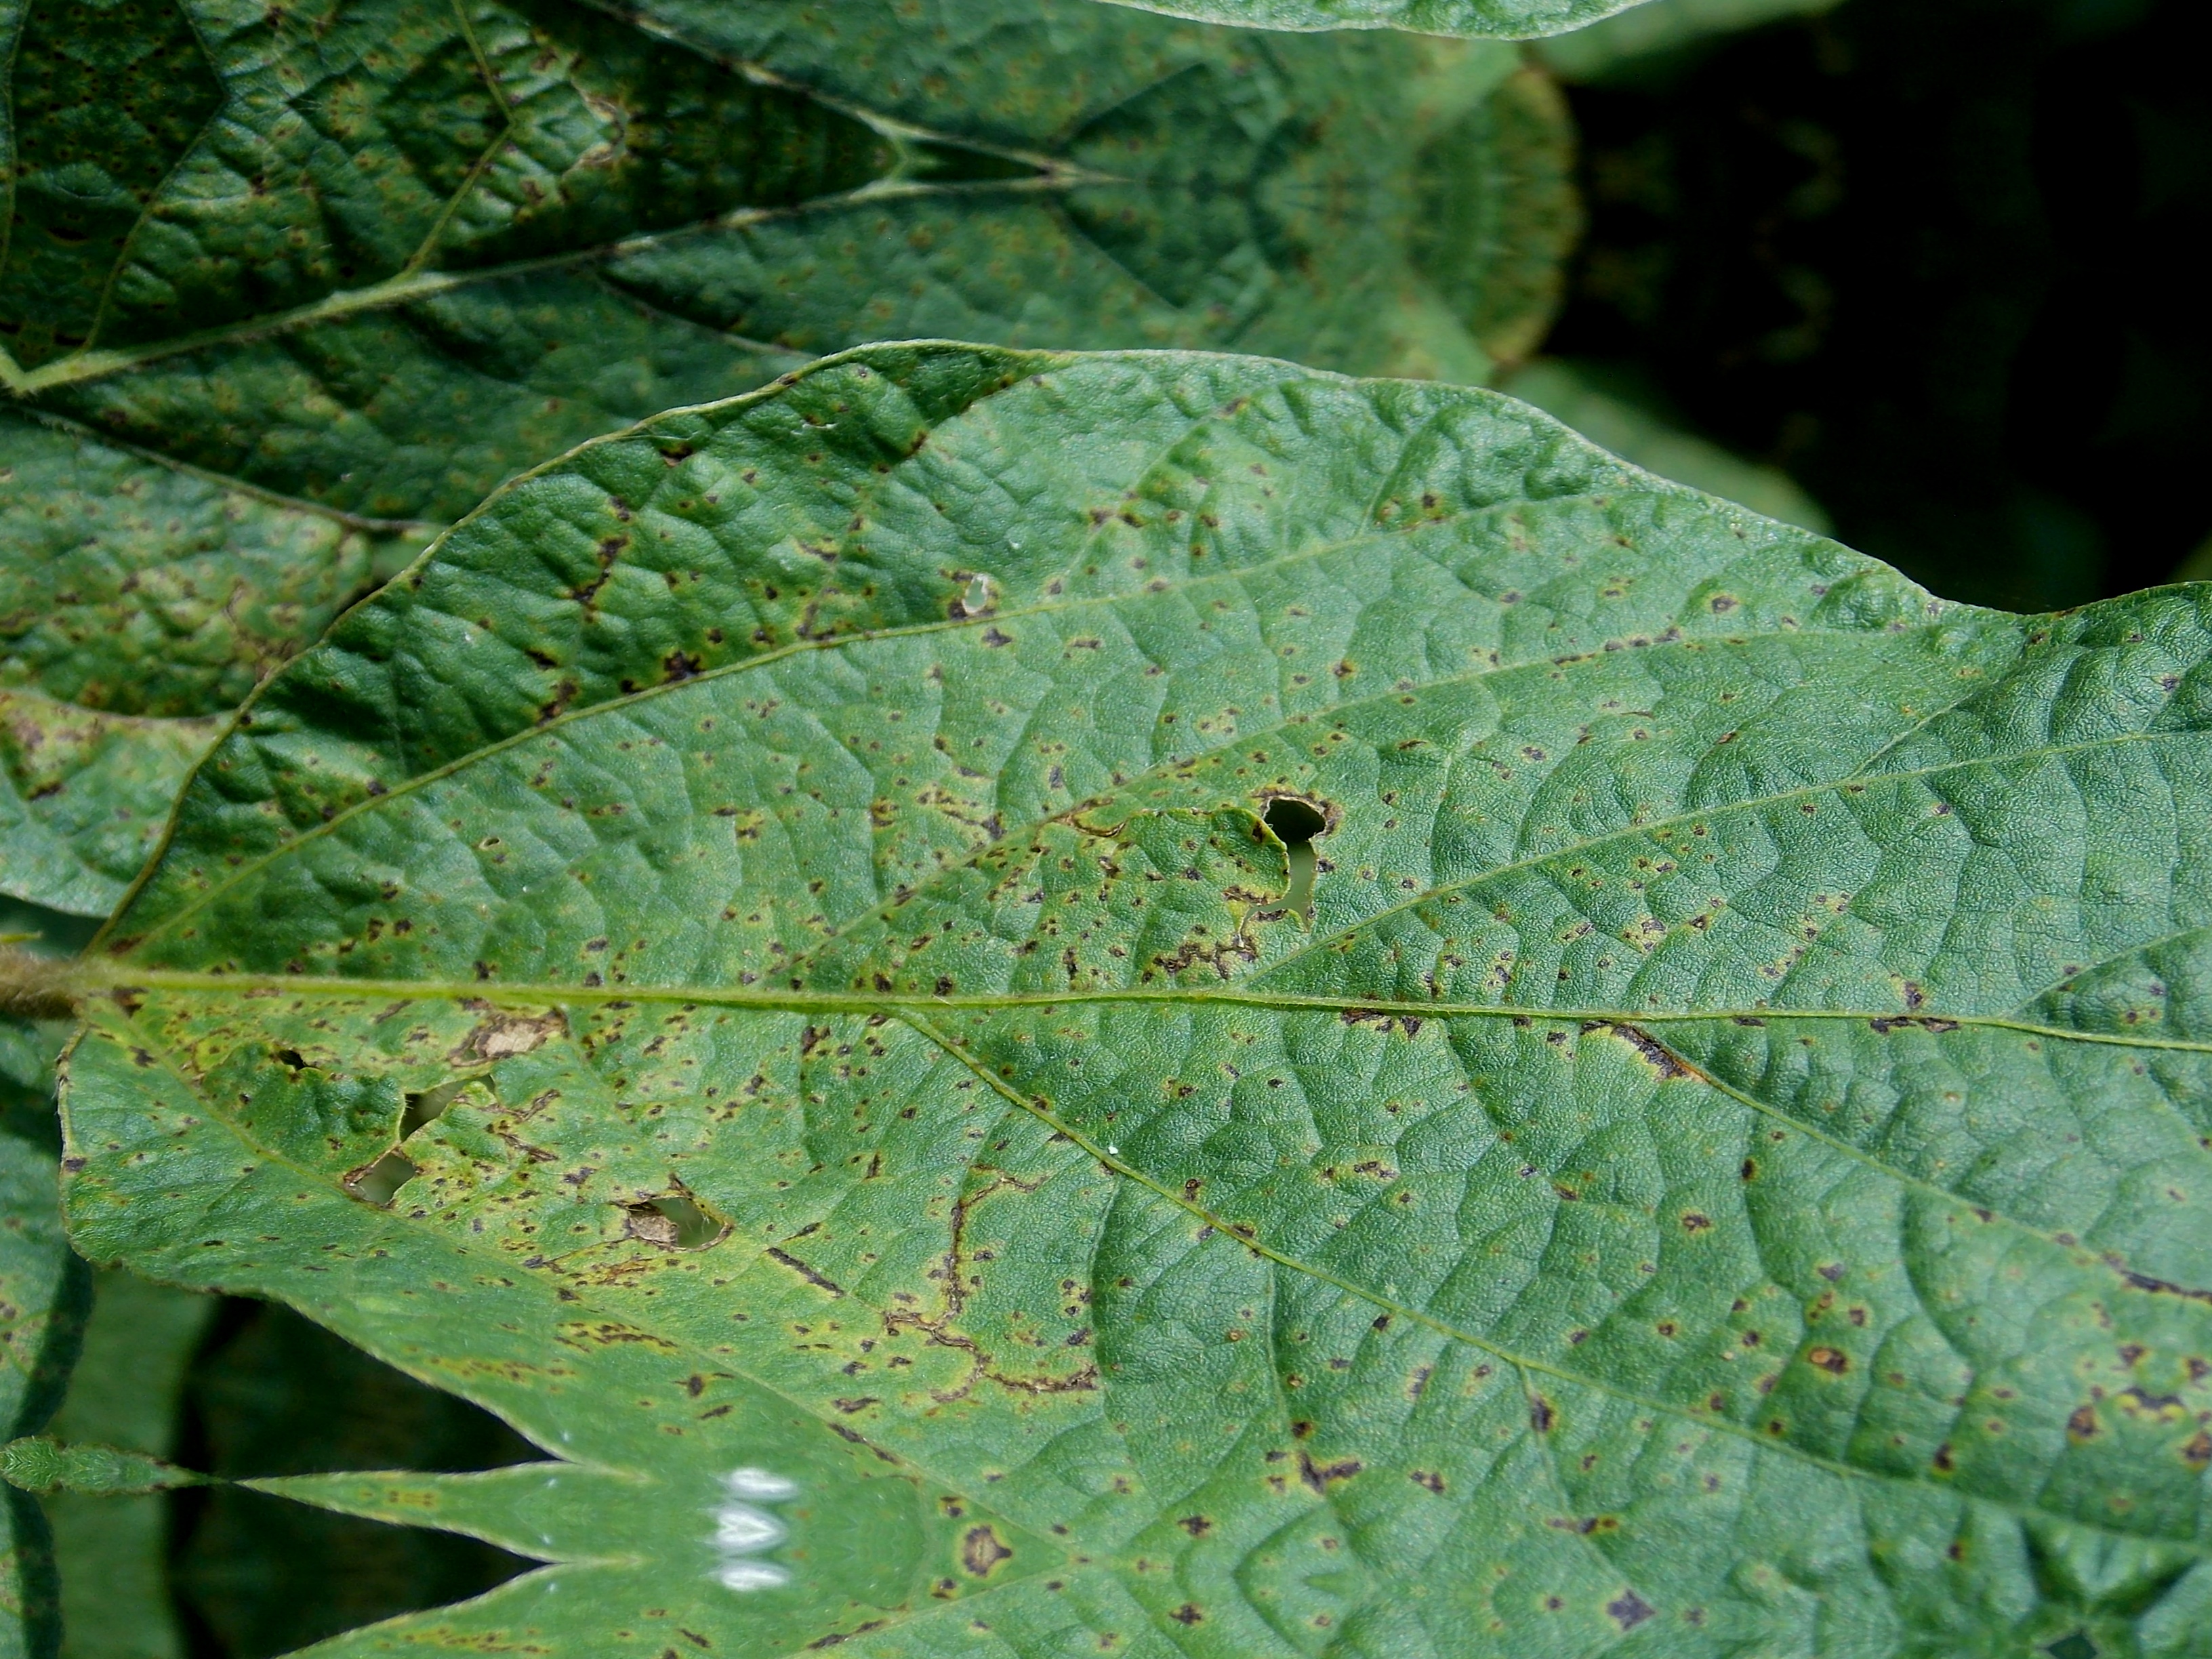
Label: Disease